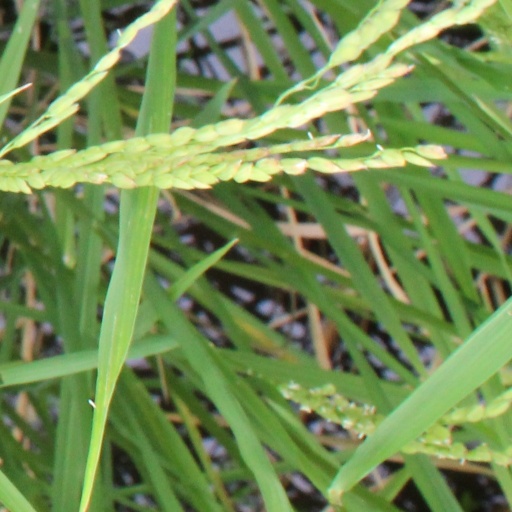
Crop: rice